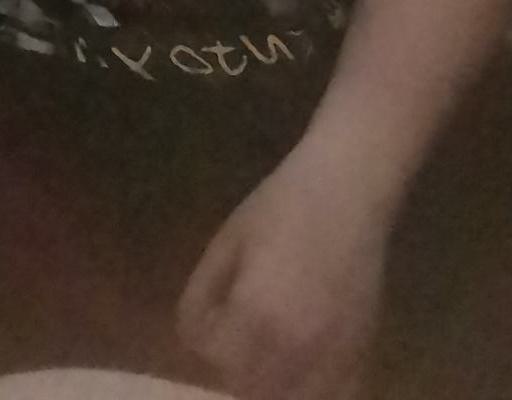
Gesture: no_gesture